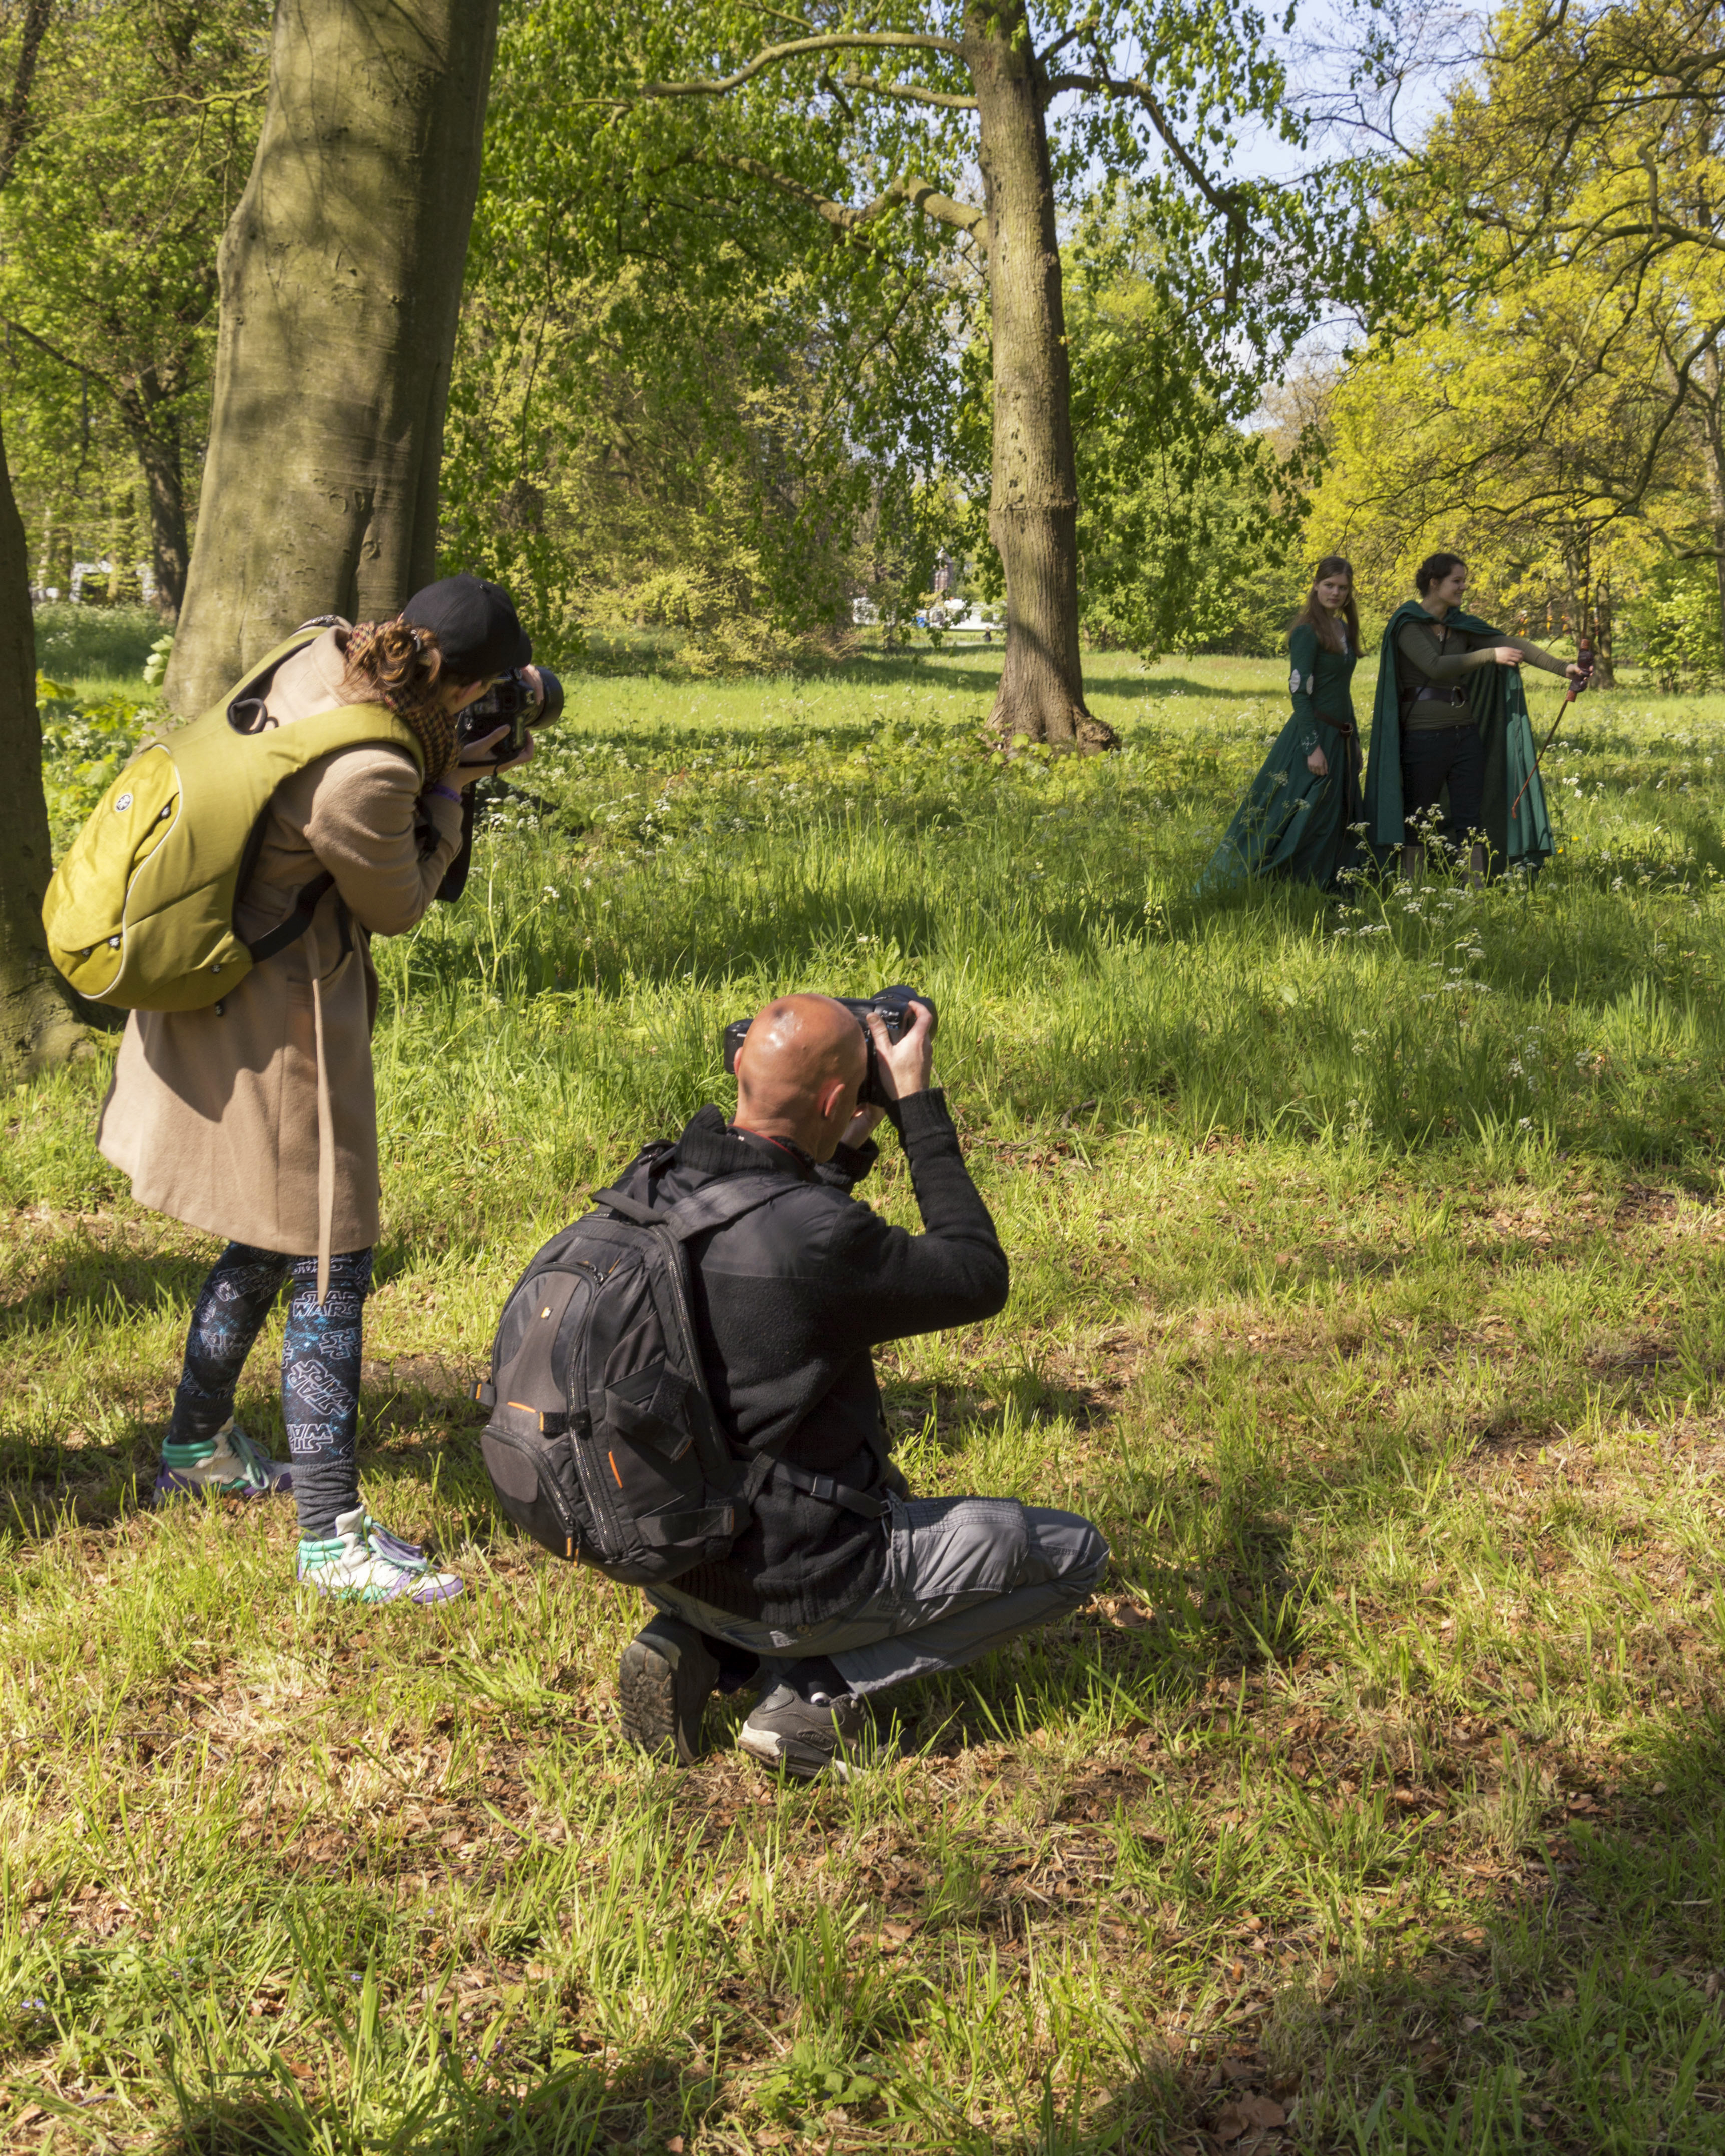
tree, outdoor, walking, people, photography, van, photo, autumn, nikon, cosplay, holland, festival, nederland, netherlands, de, fun, dutch, outdoorphotography, picture, photograph, fotos, foto, fotografie, pd, event, woodland, costume, kasteel, paulvandevelde, pdvandevelde, padagudaloma, dordrecht, nederlandinfotos, eventphotography, evenementenfotografie, pvdvfotografie, pdvandeveldedordrecht, nederlandsefotografie, dutchphotogaraphy, totallydutch, fotografienederland, hollandsefotografie, fotografieholland, velde, haarzuilens, dehaar, elfia, eff, kasteeldehaar, elffantasyfair, elfiahaarzuilens, elfia2014, eff2014, paulvandeveldedordrecht